Simon Gibson

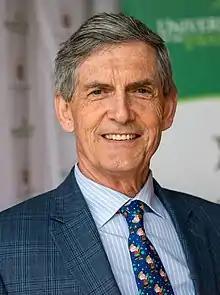

Simon John Gibson (born 1950) is a Canadian politician who, after being defeated in the 1996 provincial election as a candidate for the Reform Party, was elected to the Legislative Assembly of British Columbia in the 2013 provincial election and again in the 2017 provincial election. He represented the electoral district of Abbotsford-Mission as a member of the British Columbia Liberal Party until his defeat in the 2020 provincial election. During his two terms in the BC Legislature, he served as Parliamentary Secretary for Independent Schools and as Opposition critic for Advanced Education.